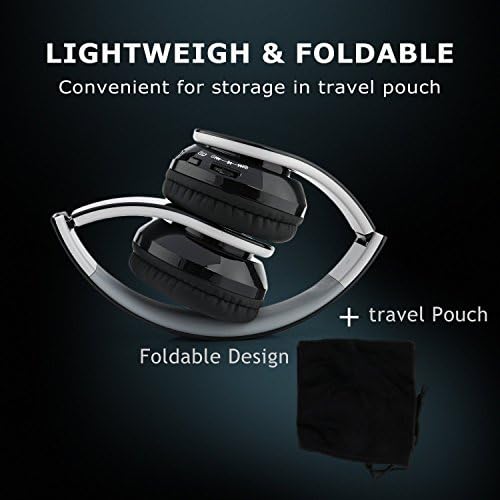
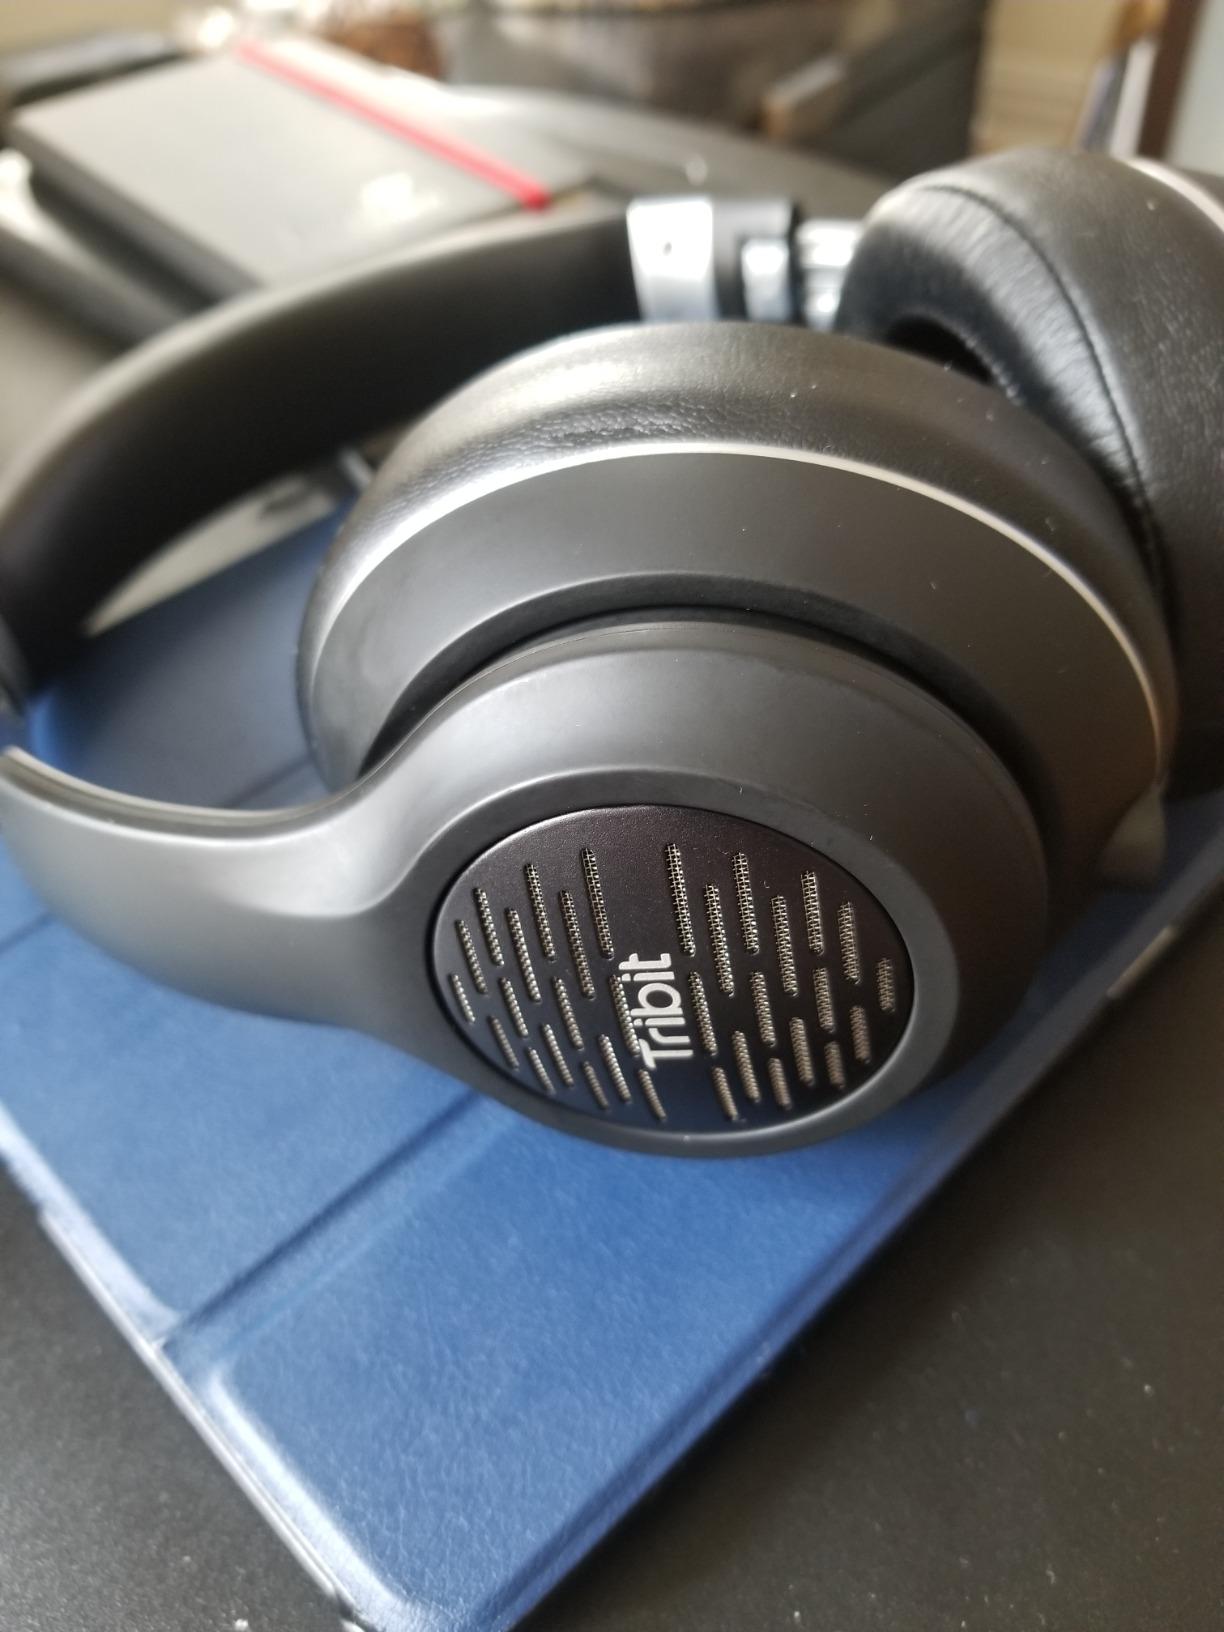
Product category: headphones
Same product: no